187th Fighter Wing

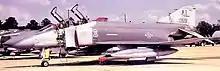
160th Tactical Fighter Squadron - McDonnell F-4D-30-MC Phantom, AF Ser. No. 66-7591

In 1983, the 187th was realigned from its photo-reconnaissance mission and converted to a tactical fighter mission, transferring its RF-4Cs and receiving Vietnam Veteran F-4D Phantom IIs. The F-4D Phantoms were part of a batch equipped to use the AVQ-23 Pave Spike laser designation pod and the AGM-65 Maverick ASM in the 1970s. By 1988 the Phantoms were being withdrawn from the Air National Guard inventory, and the 160th began to receive early F-16A/B Block 10 Fighting Falcons. It was later equipped with Block 30 F-16C/D Fighting Falcons to use in the tactical fighter mission.